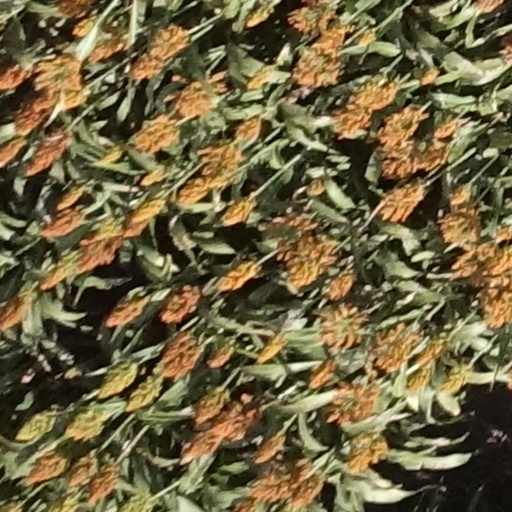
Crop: sorghum